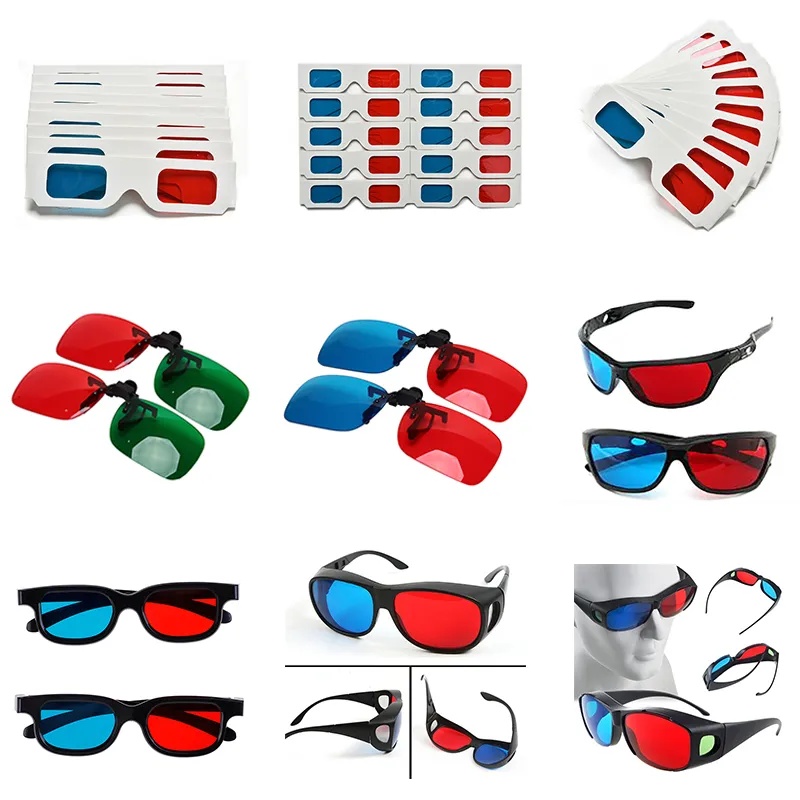
1/2/10pcs Black Frame Red Blue 3D Glasses 3D Glasses Lens Home Theater For Dimensional Anaglyph Movie TV DVD Game Video
SPECIFICATIONS Brand Name : SD&HI All-in-one Virtual Reality Glasses : No Controllers : No Sensor Type : none Origin : Mainland China 3D Glasses Type : Red&Blue Viewing Experience : Non-Immersive Display Number : None Compatible Device : No Type : Binocular Base Stations : No Package : No Certification : NONE Real-time Map Construction : No Gesture Recognition : No Model Number : Digital Camera Sunglasses Set Type : Glasses Only 1 : Glasses cover 2 : 3D Glasses 3 : Glasses Headset
Brand: Aliexpress
Category: Electronics > Video > Video Accessories > 3D Glasses